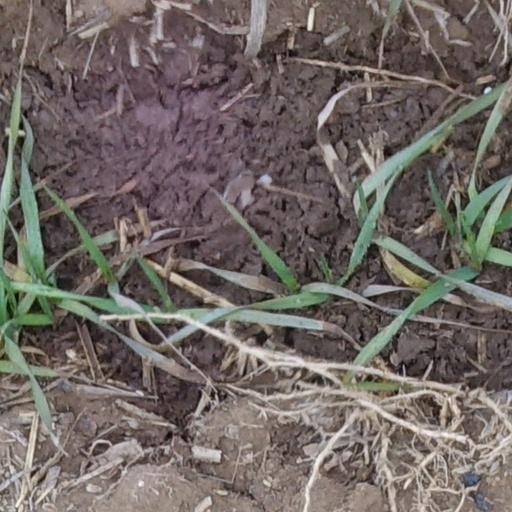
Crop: wheat